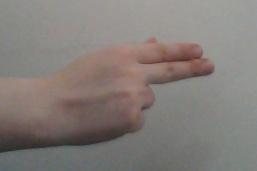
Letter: ain